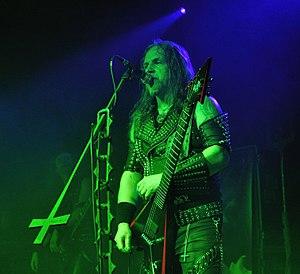
Vader est un groupe de death metal polonais, originaire d'Olsztyn. Formé en 1983, le groupe est mené par le bassiste Piotr Peter Wiwczarek et le guitariste Zbigniew Vika Wróblewski. Vader fait face à plusieurs changements de formation durant son existence, Wiwczarek étant le seul membre issu de la formation originale. Depuis 2011, le groupe comprend Wiwczarek à la guitare et au chant, le guitariste Marek Spider Pająk, le bassiste Tomasz Hal Halicki, et le batteur britannique James Stewart.